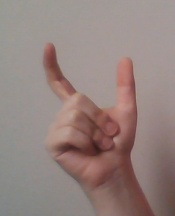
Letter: nun